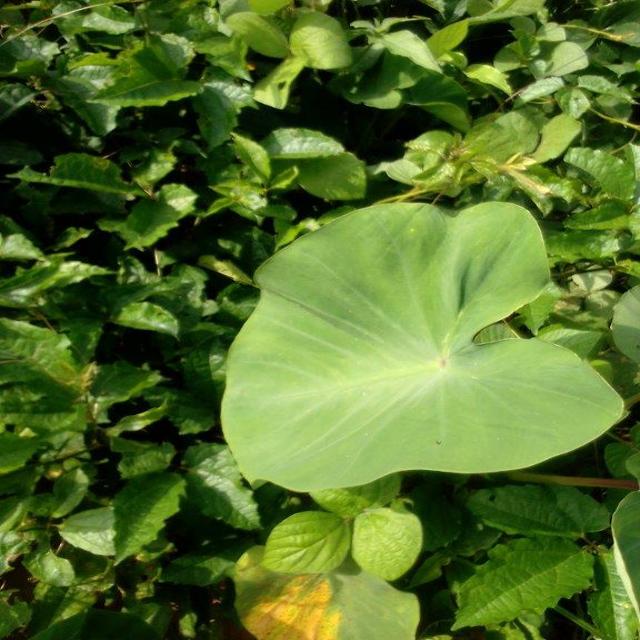
Label: Healthy